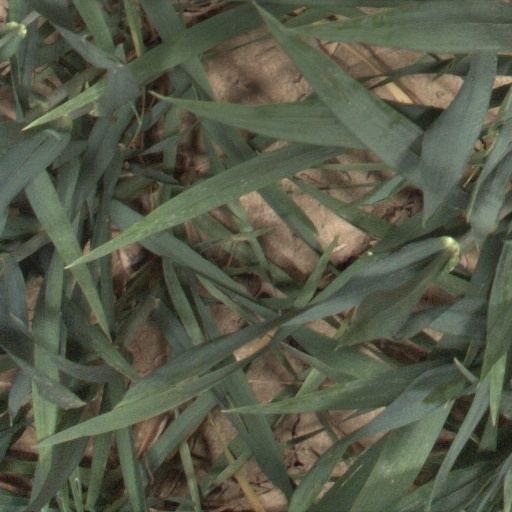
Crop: wheat